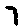
Label: 7